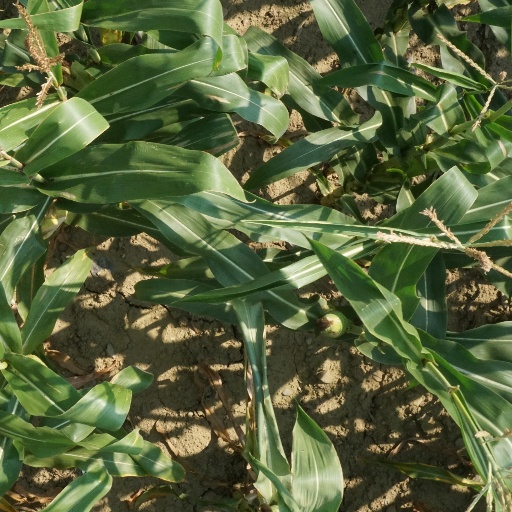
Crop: maize; corn